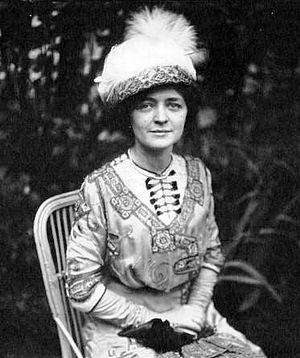
Marcelle Géniat est une actrice française, née Eugénie Pauline Martin à Saint-Pétersbourg le 10 juillet 1881 et morte à L'Haÿ-les-Roses le 27 septembre 1959.